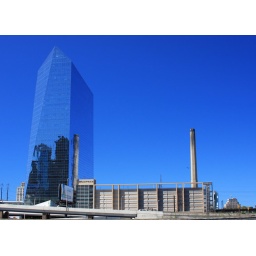
This was cool, the building is almost invisible against the sky